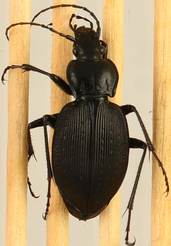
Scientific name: Carabus goryi
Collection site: Great Smoky Mountains National Park NEON (GRSM), plot GRSM_022